Magtymguly Pyragy

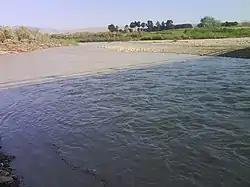
Atrek River, Golestan, the region where Magtymguly was born and lived most of his life

Magtymguly received his early education in the Turkmen, Persian and Arabic languages from his father. He also learned ancestral trades such as felt-making and, according to some sources, jewellery.